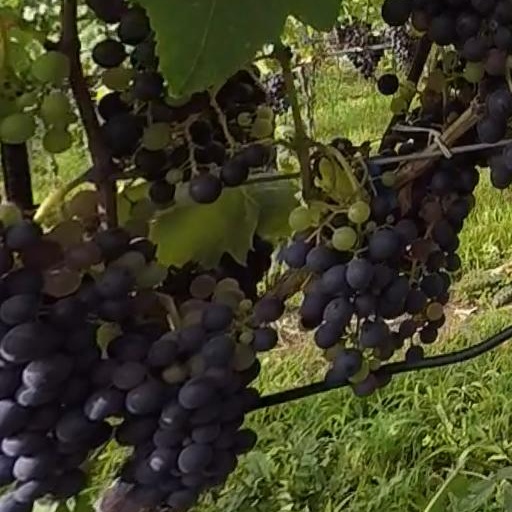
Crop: grape